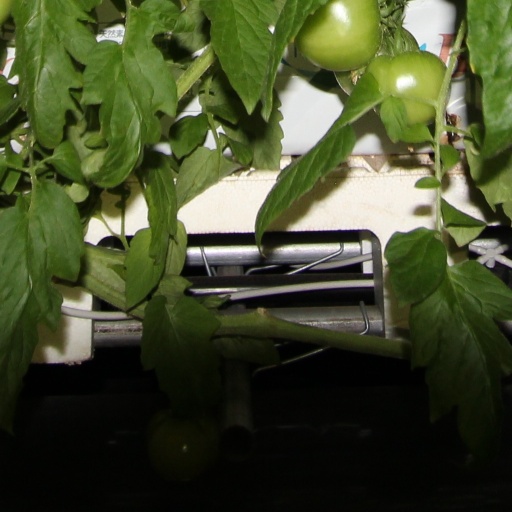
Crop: tomato